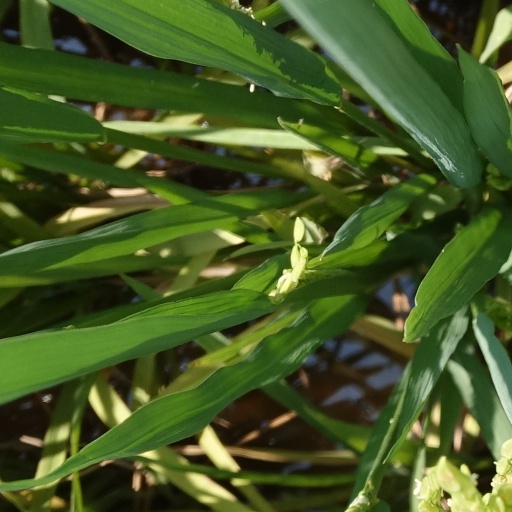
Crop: rice